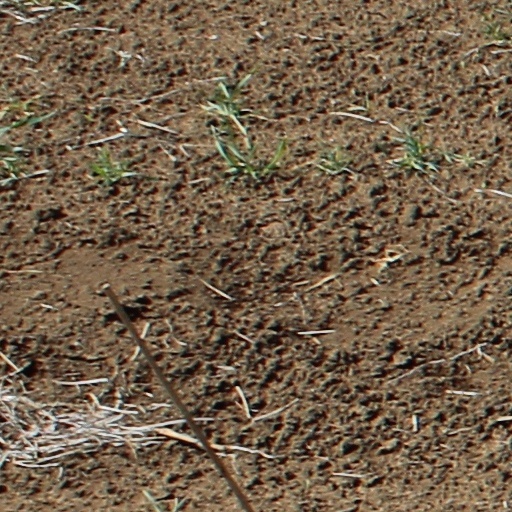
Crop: wheat